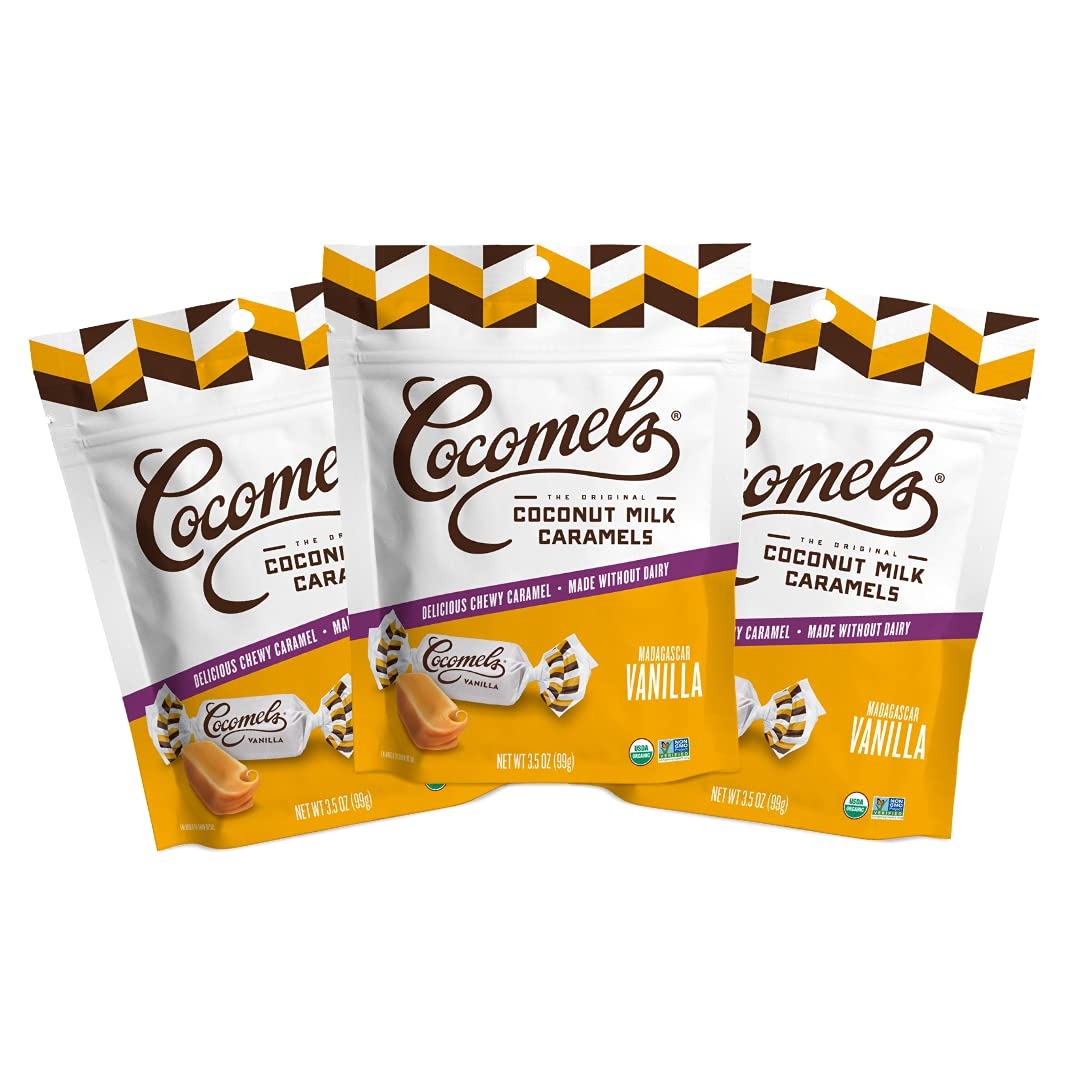
Item Name: Cocomels Vanilla Coconut Milk Caramels Organic Vegan Candy, Vanilla Flavor, Pack of 3
Bullet Point 1: 100% natural, smooth and decadent artisanal treat with a delicious and unique flavor.
Bullet Point 2: Cocomels are vegan, gluten free, corn syrup free, soy free and Non GMO.
Bullet Point 3: Net Wt. 3.5 Oz per package
Bullet Point 4: Kosher - Kof-K Parve
Product Description: Vanilla gives this Cocomel an aromatic richness unparalleled in the other flavors. These Cocomels enjoy a devout following. As always, Cocomels are made with premium, 100% natural ingredients, organic sweeteners and deliver a unique and delicious, mouth-watering experience that is healthier than average candy.
Value: 10.5
Unit: Ounce

Price: 46.35